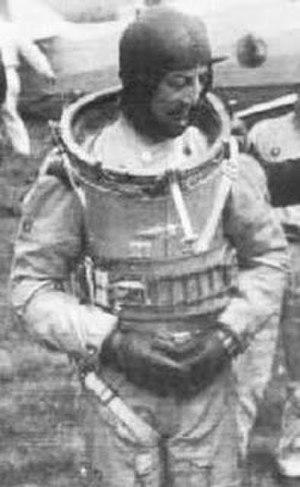
La limite Armstrong est l'altitude à laquelle la pression atmosphérique a une valeur si basse que l’eau bout à la température normale du corps humain, 37 °C. Cette limite porte le nom de Harry George Armstrong, fondateur de l'U.S. Air Force’s Department of Space Medicine en 1947 à Randolph Field, Texas. Armstrong est le premier à identifier ce phénomène qui arrive à une altitude à laquelle les humains ne peuvent survivre sans combinaison pressurisée. Cette altitude se situe entre 18 900 et 19 350 mètres.